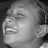
Emotion: happy